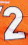
Number: 2